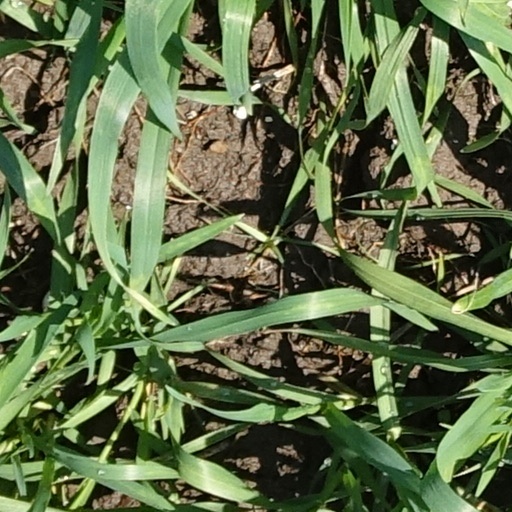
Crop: wheat